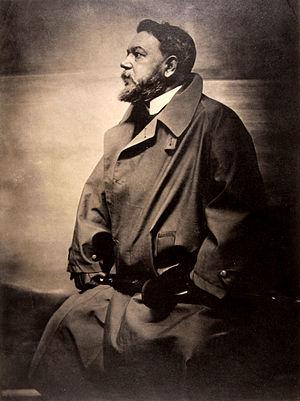
La platinotypie est un processus de tirage photographique breveté par William Willis en 1873.
Joaquín Sorolla y Bastida, né le 27 février 1863 à Valence et mort le 10 août 1923 à Cercedilla, est un peintre espagnol.
Gertrude Käsebier est une photographe professionnelle portraitiste américaine.